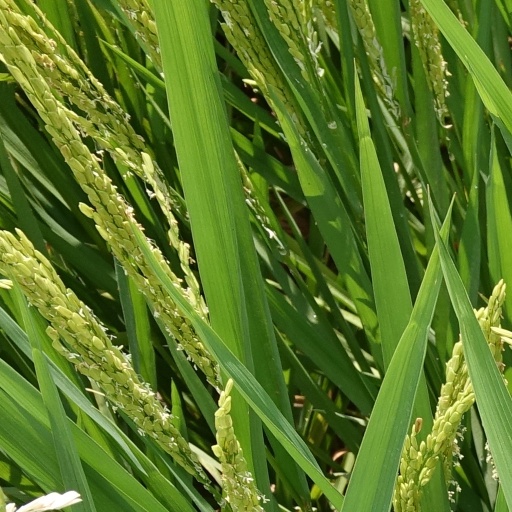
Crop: rice